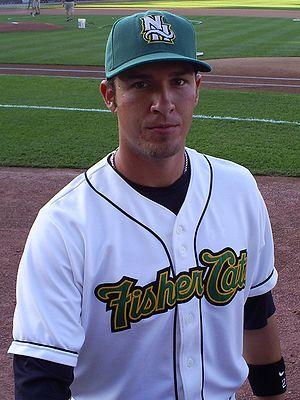
Jonathan Paul Arencibia est ancien un receveur de baseball.